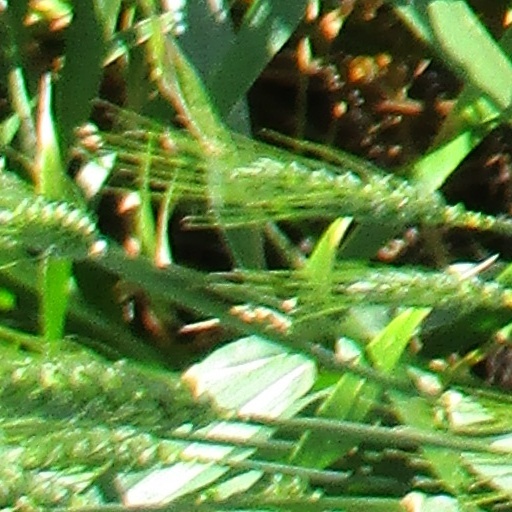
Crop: wheat